Adnan Pachachi

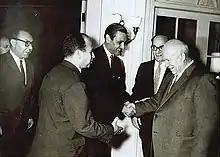
Adnan Pachachi and Krim Belkacem meeting with Nikita Khrushchev, leader of the Soviet Union, in 1960

Pachachi was born in Baghdad on 14 May 1923. As the son of Muzahim al-Pachachi, nephew of Hamdi al-Pachachi and the cousin of Nadim al-Pachachi, he was the scion of a Sunni Arab nationalist family with a long tradition in Iraqi politics and a graduate from Victoria College, Alexandria in Egypt. He supported the 1941 Iraqi coup d'état led by Rashid Ali Al-Gaylani as a member of the Kata'ib al-Shabab (Youth Brigade).